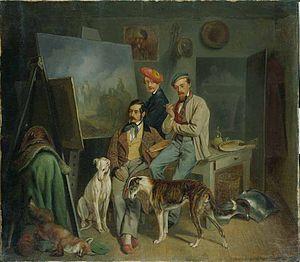
Benno Rafael Adam est un peintre animalier allemand. Il appartient à l'école du lac de Chiem.